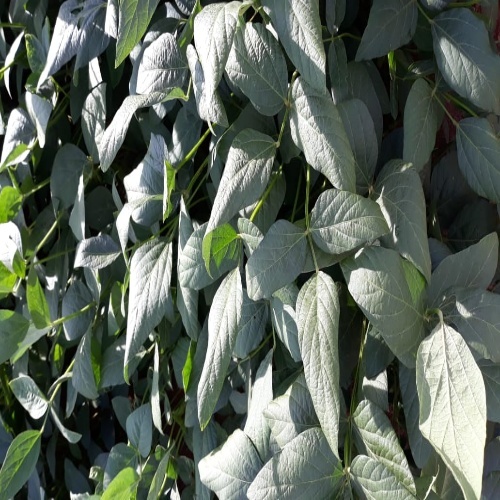
Label: Healthy